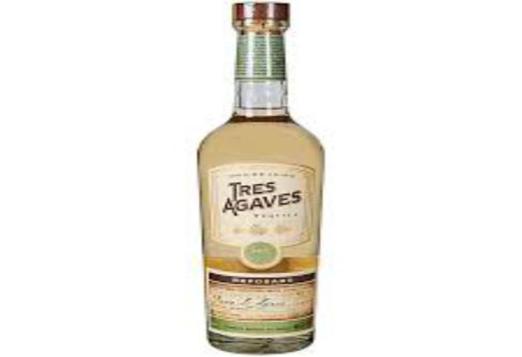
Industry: Food